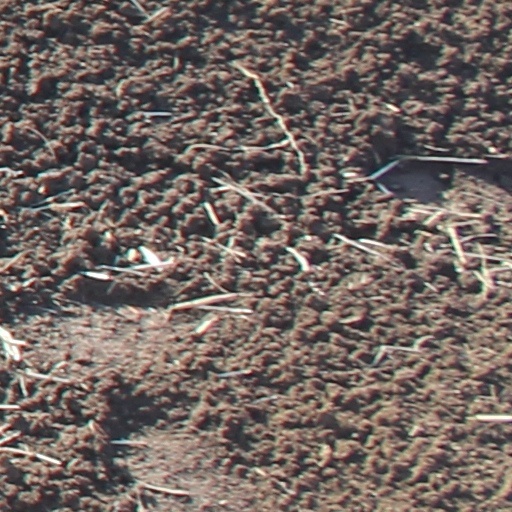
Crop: wheat